Library War

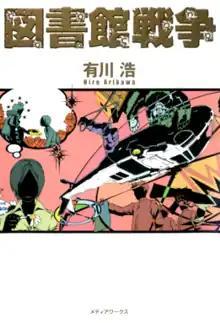
"Library War", the first light novel in the series.

is a Japanese light novel series by Hiro Arikawa, with illustrations by Sukumo Adabana. There are four novels in the series, though only the first novel is called "Toshokan Sensō"; the subsequent novels are named "Toshokan Nairan", "Toshokan Kiki", and "Toshokan Kakumei". The novels were published by MediaWorks between February 2006 and November 2007. Two volumes of a spin-off series entitled have also been published by ASCII Media Works.